Derek Kraus

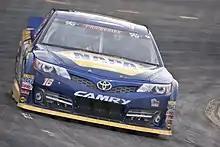
Kraus led the first 189 of 208 laps at the 2018 K&N West race at Meridian Speedway.

Kraus began 2018 by competing in the Winter Showdown late model race at Kern County. He won the season-opening 2018 K&N Pro Series West race at Kern County after making contact with race leader Kevin Harvick on the final restart, giving the lead to teammate Cole Rouse in the process. Kraus later passed the fellow BMR driver while both were running in lapped traffic, taking the win. Kraus then won the pole in both races at the series' doubleheader at Tucson Speedway, finishing fourth and eleventh in the first and second races respectively. In May 2018, Kraus was named to the 2018 NASCAR Next class. At Douglas County Speedway, Kraus won his third career race, leading teammate Hailie Deegan to a 1-2 finish for BMR. At Evergreen Speedway, Kraus won the pole and led a majority of the race but ran out of fuel in the closing stages of the race, losing to Derek Thorn. In the series' next race, a combination race with the NASCAR K&N Pro Series East at Gateway Motorsports Park, Kraus passed Rouse on the final restart to secure his third victory of the season. At the Las Vegas Motor Speedway Dirt Track, he led 31 laps but spun in the later stages and retired from the race, dropping to 17th in the classification order. At Meridian Speedway, Kraus led the first 189 laps before slowing to avoid a spinning lapped car in a late caution, leading to a third-place finish. For the final West race of the season, the tour returned to Kern County Raceway, and Kraus won after a late-race restart. He finished the season-long points tally in fourth, behind Thorn, Ryan Partridge and Rouse.